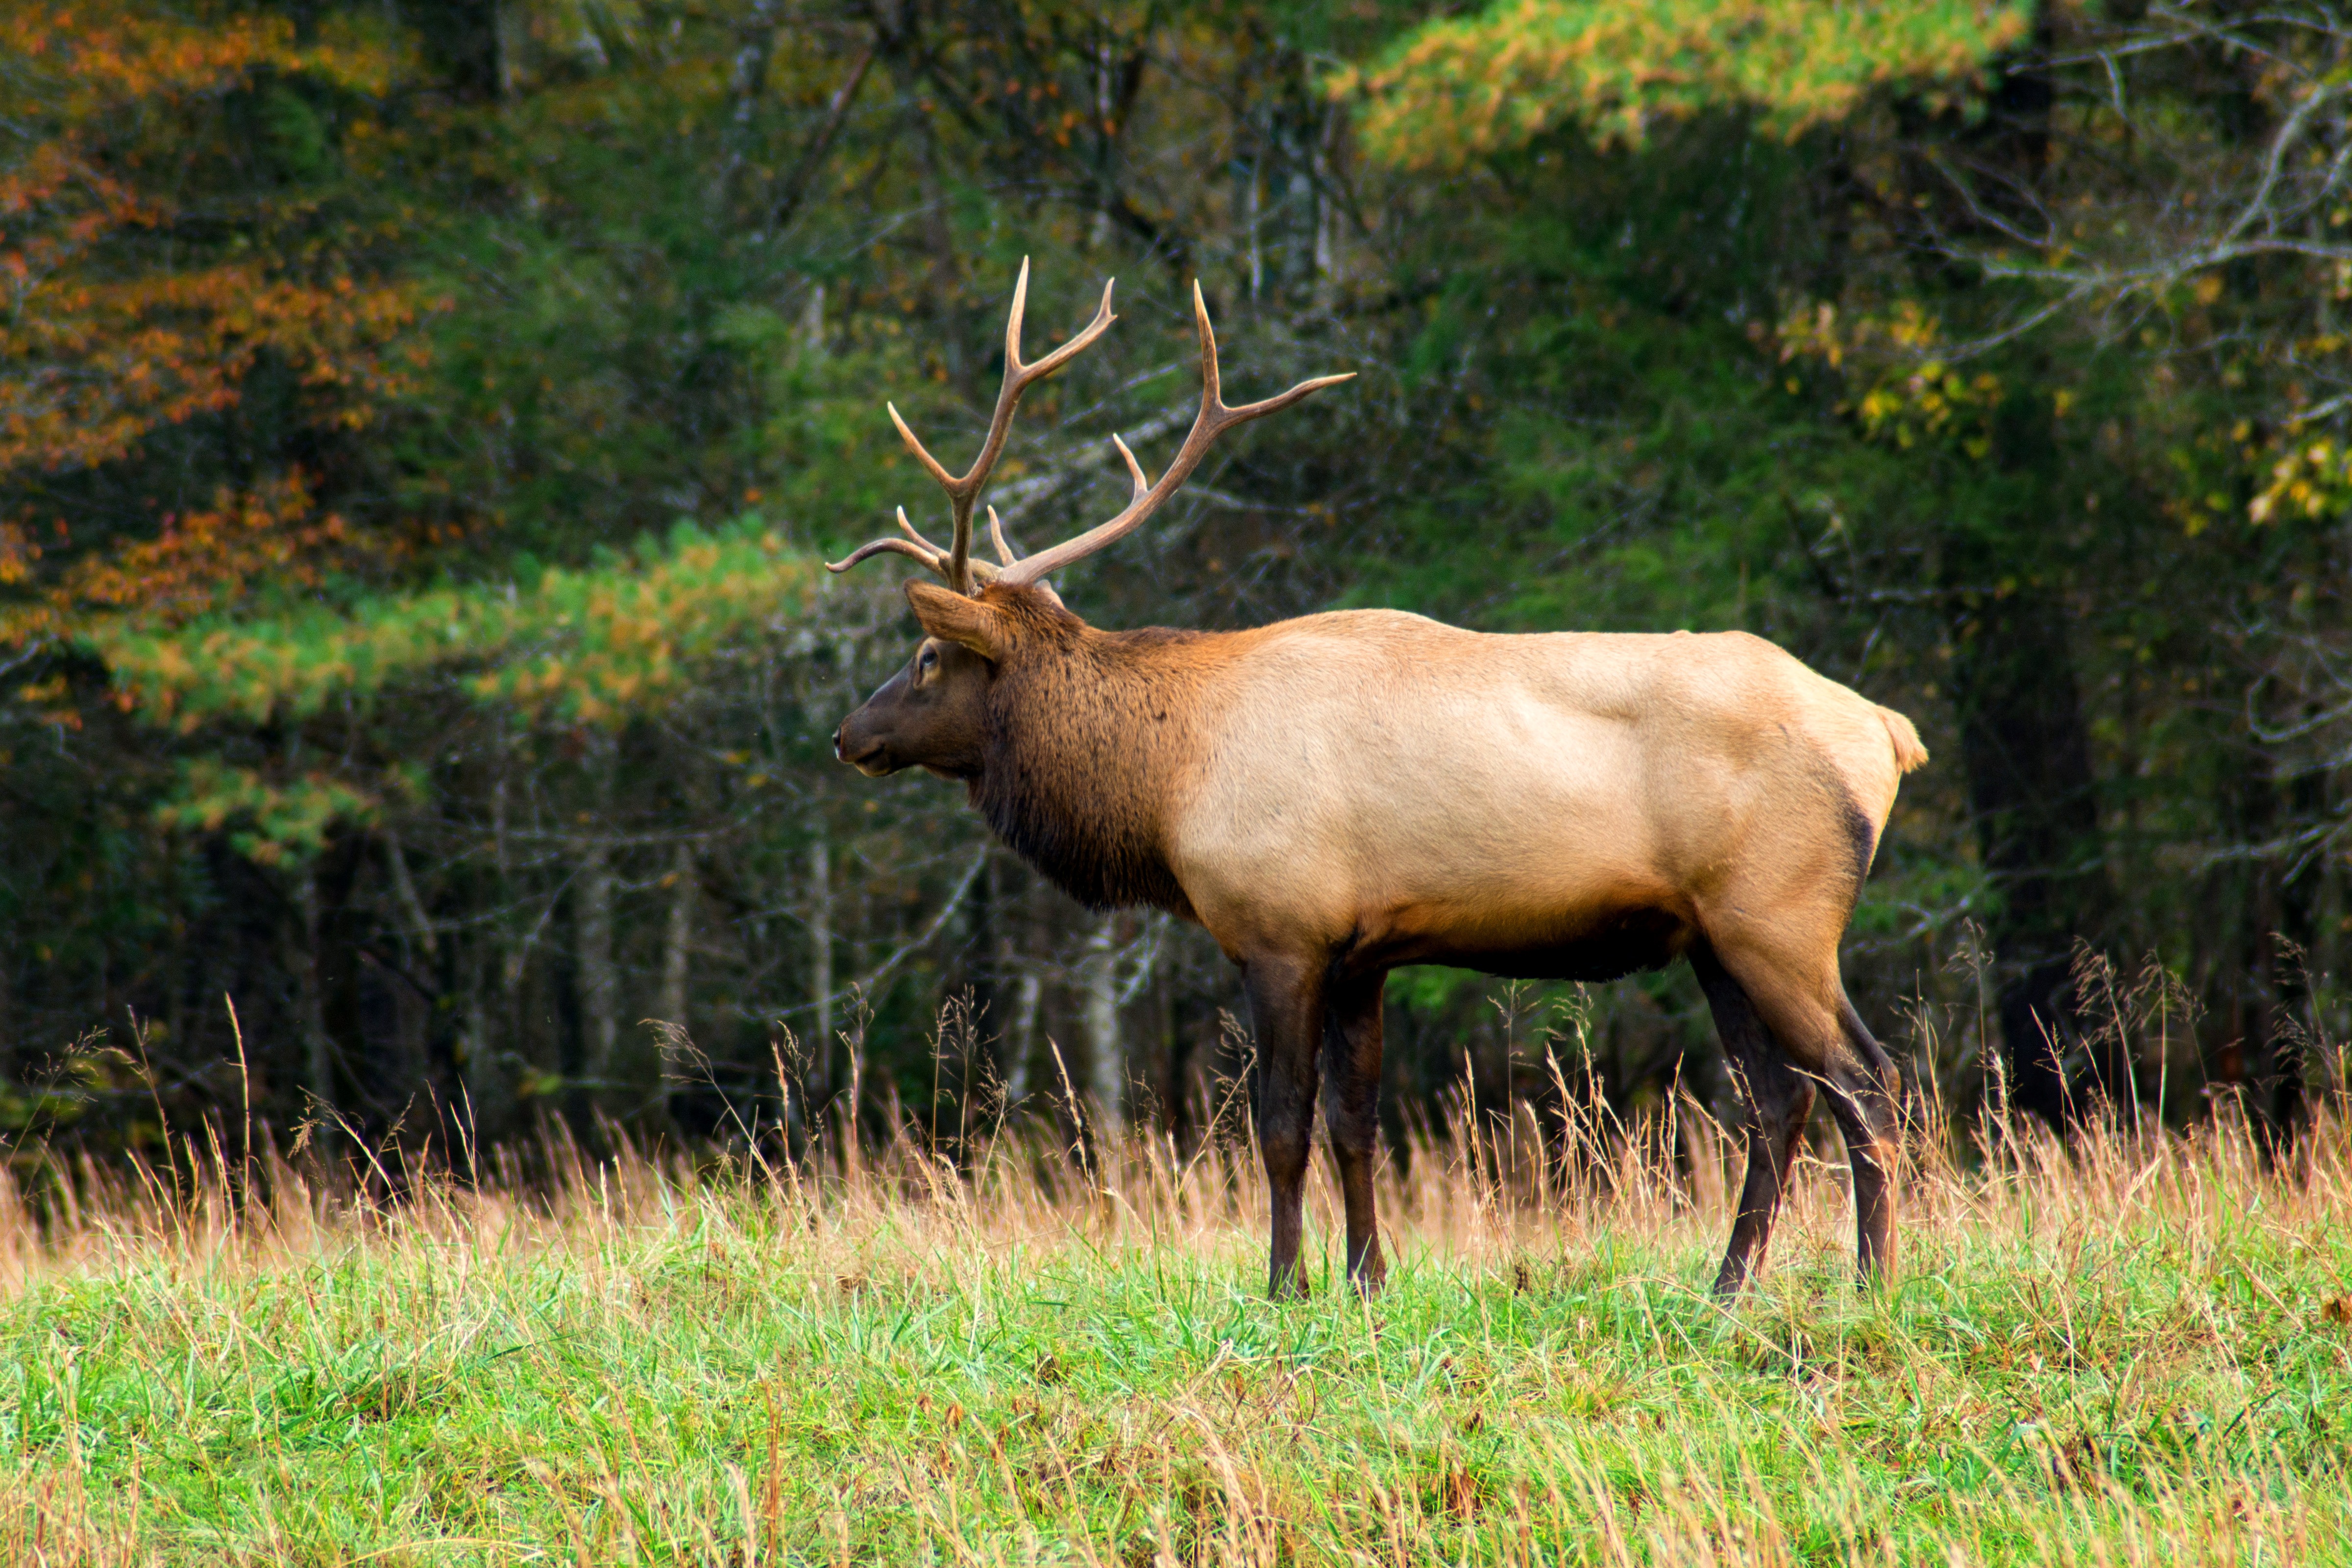
nature, forest, grass, field, prairie, animal, wildlife, deer, pasture, grazing, mammal, fauna, trees, outdoors, bull, woods, grassland, large, antlers, buck, elk, white tailed deer, cattle like mammal